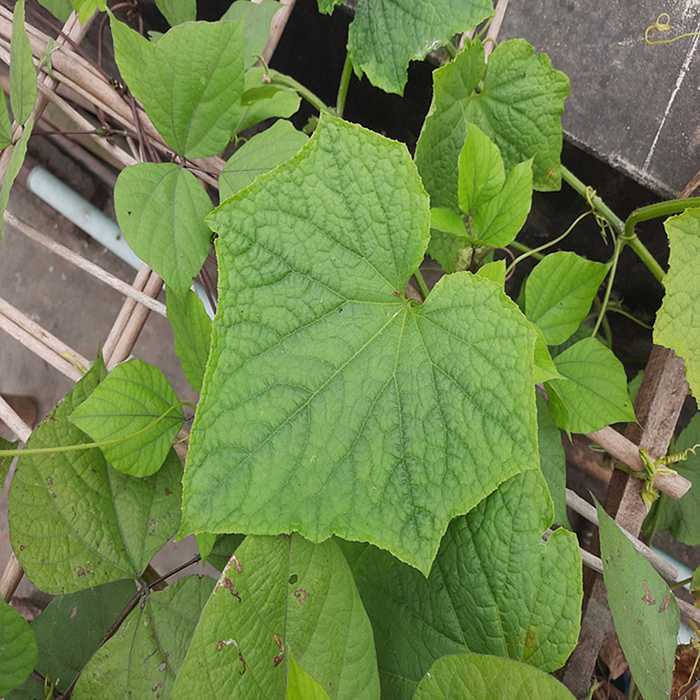
Plant: Cucumber
Label: Fresh leaf